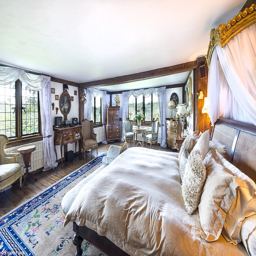
the master bedroom has a more classic feel with an oriental rug , wooden bed frame and antique wardrobe and dressing table